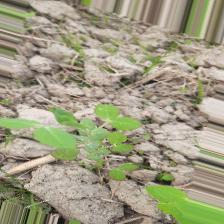
Label: Powdery Mildew